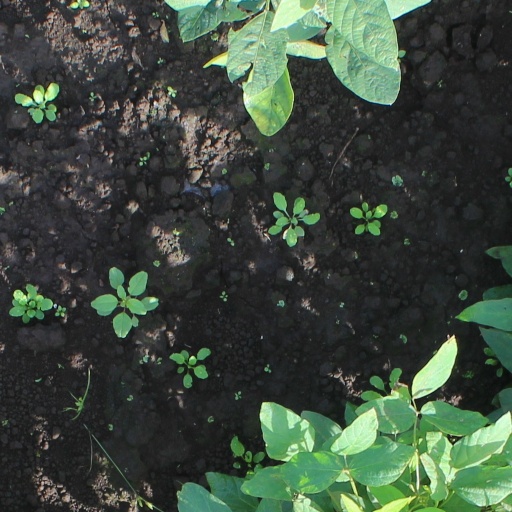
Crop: soybean